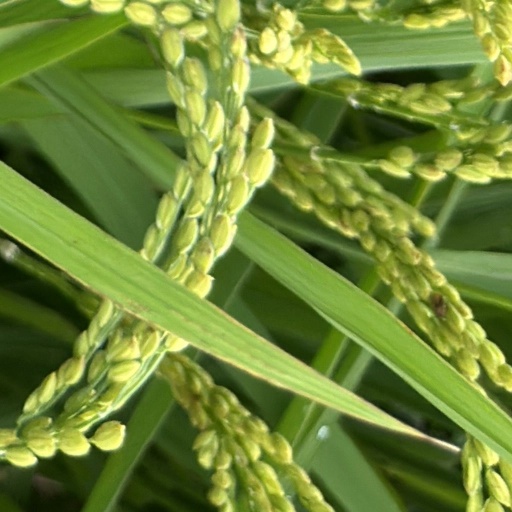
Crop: rice